Emma L. Bowen

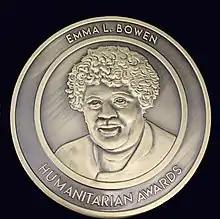
Emma L. Bowen Humanitarian Medal

The Emma L Bowen Humanitarian Medal is bestowed upon individuals who provide exceptional leadership and unfailing dedication to those in need. Their selfless efforts on behalf of others epitomize the legacy of Mrs. Bowen.